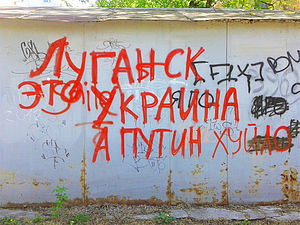
Putin huylo! / Galleri
"""Putin huylo!"" er en ukrainsk fodboldsang om den russiske præsident Vladimir Putin. Den blev populær udenfor fodboldkredse i forbindelse med den russiske militære intervention i Ukraine i 2014. Sangen blev oprindeligt sunget af fans af fodboldklubben FC Metalist Kharkiv, men fik ved den russiske intervention bred national opmærksomhed.